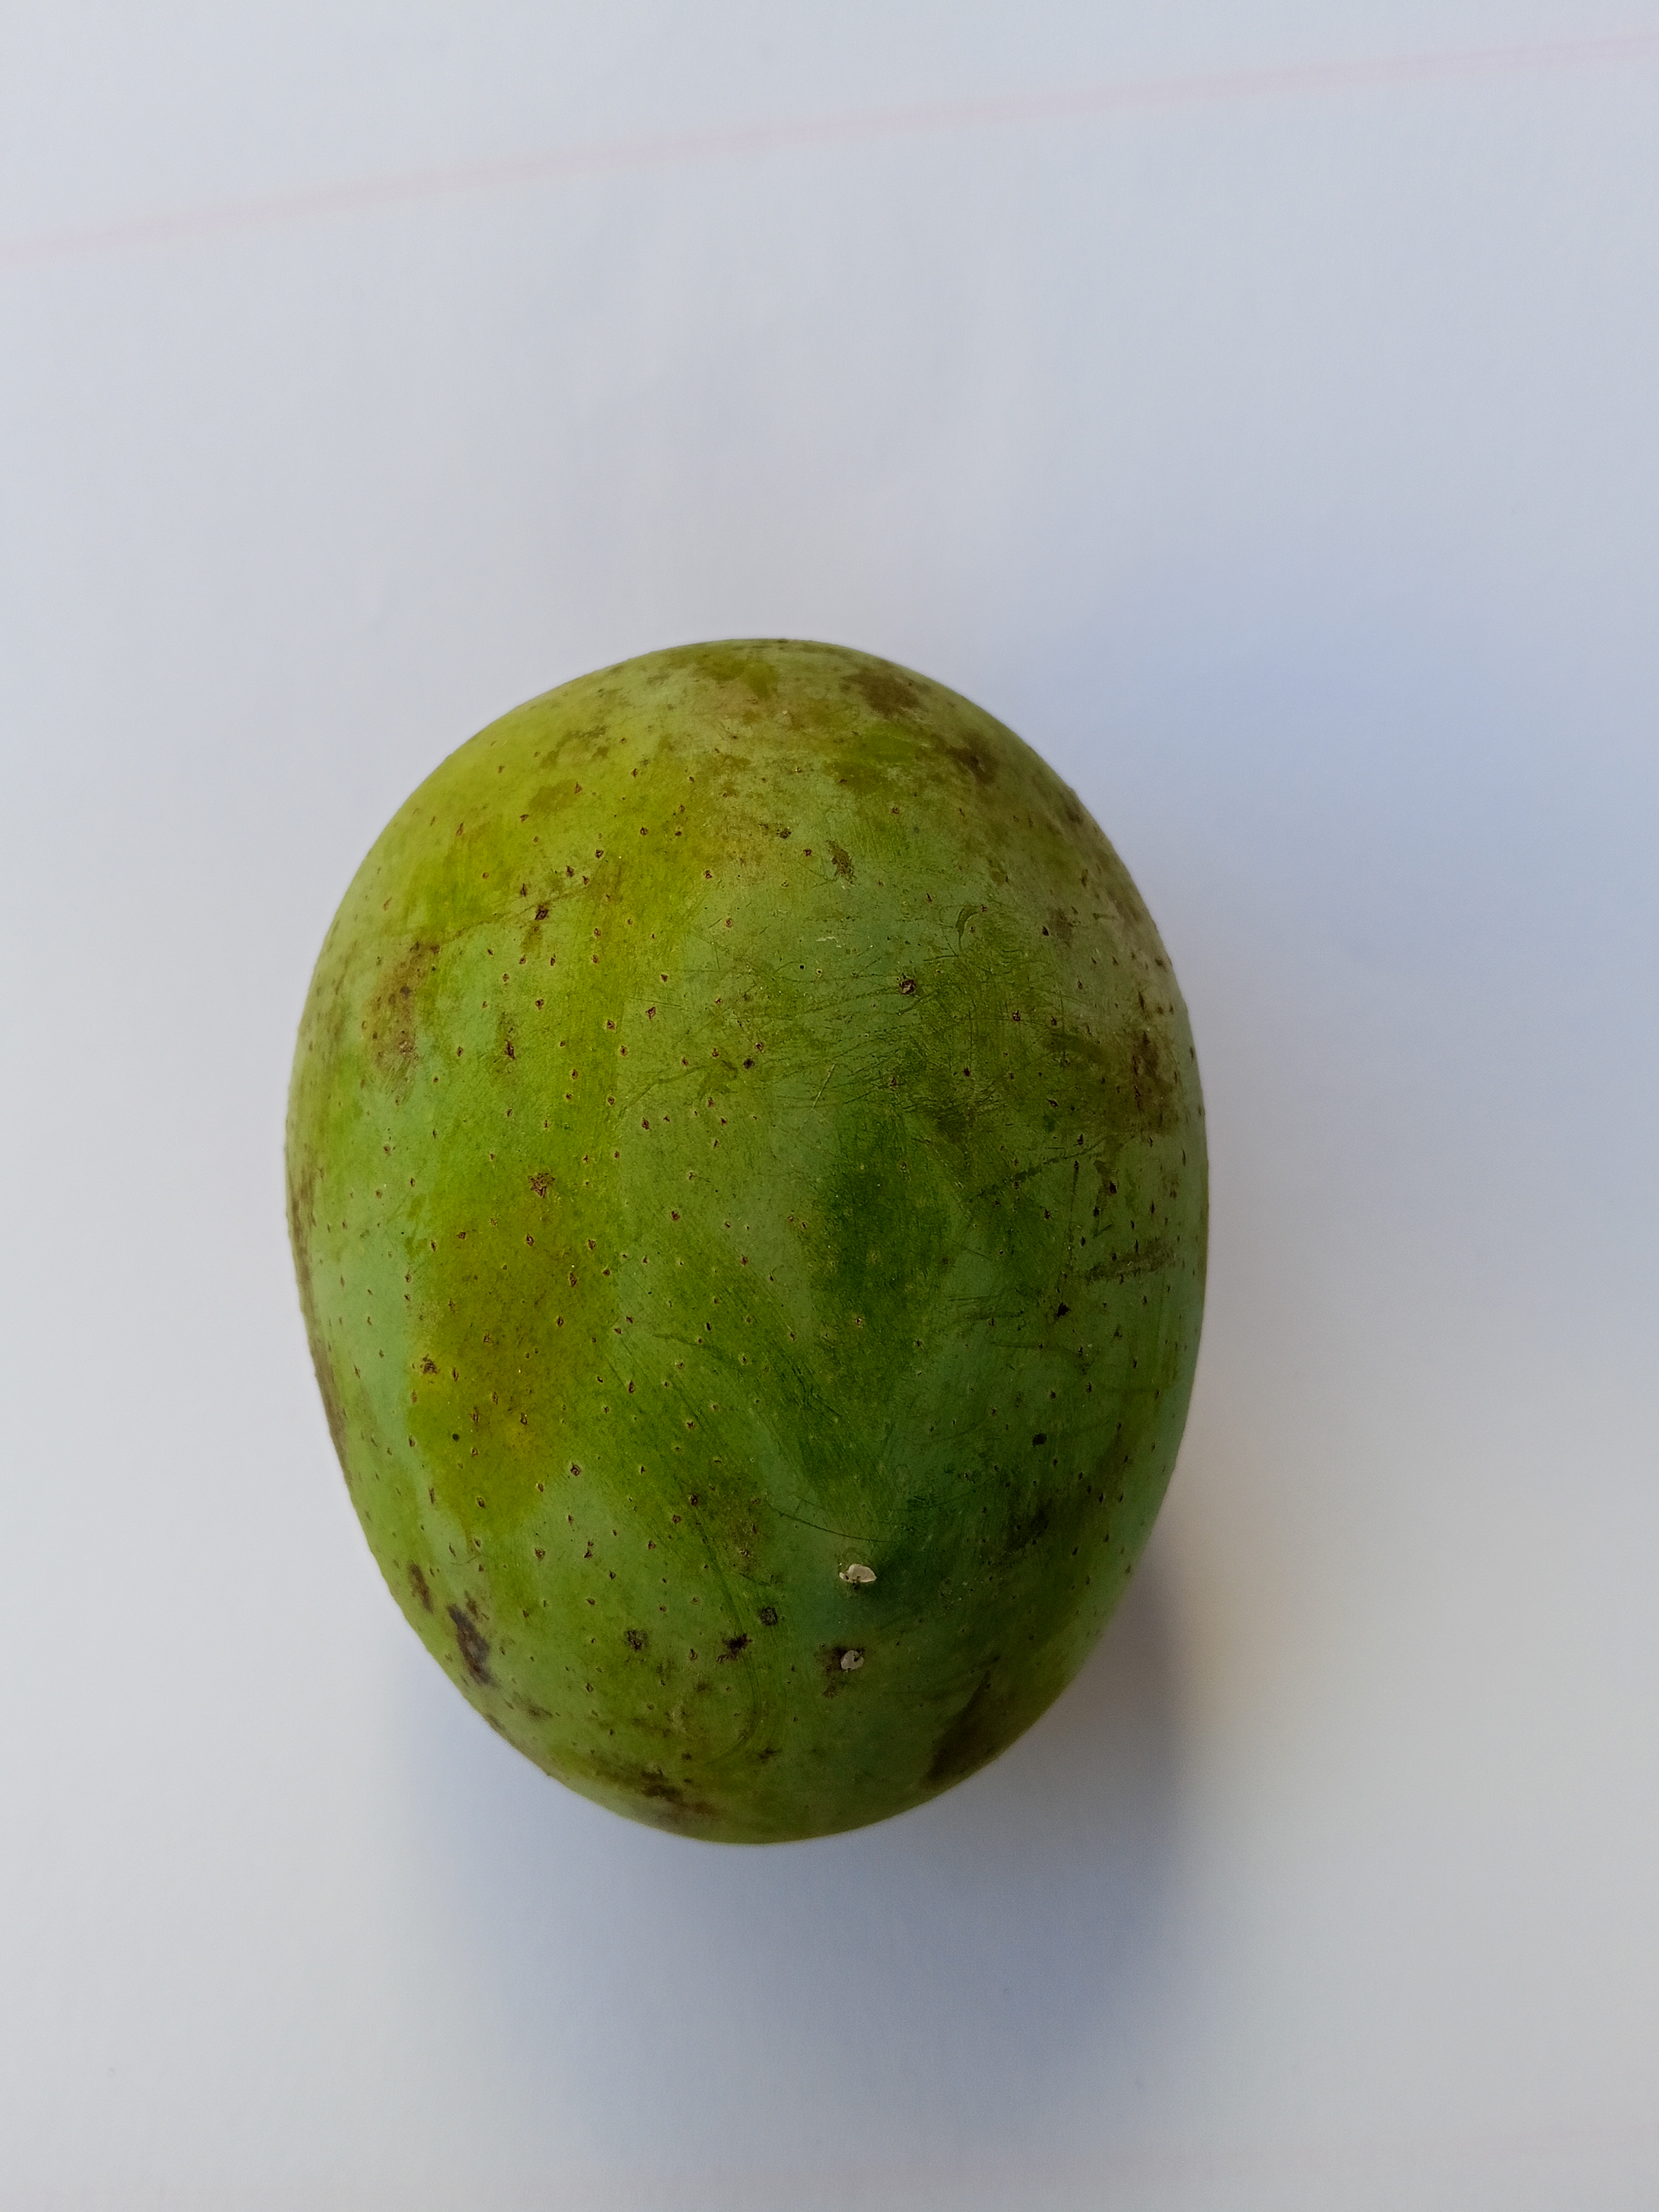
Mango variety: Langra